Reforestation

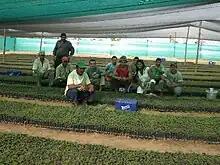
Tropical tree nursery at Planeta Verde Reforestación S.A.'s plantation in Vichada Department, Colombia

United States Department of Agriculture (USDA) data shows that forest occupied about 46% of total U.S. land in 1630 (when European settlers began to arrive in large numbers), but had decreased to 34% by 1910. After 1910, forest area has remained almost constant although the U.S. population has increased substantially. In the late 19th century, the USFS was established in part to address the concern of natural disasters due to deforestation, and new reforestation programs and federal laws such as the Knutson-Vandenberg Act (1930) were implemented. The USFS states that human-directed reforestation is required to support natural regeneration and the agency engages in ongoing research into effective ways to restore forests.